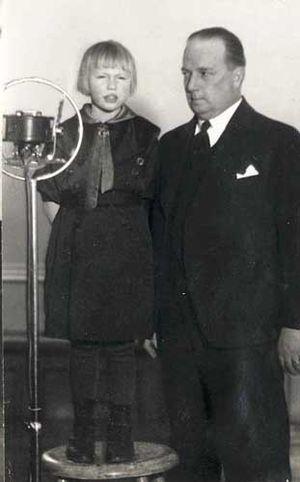
"Eino Markus Rautio est un journaliste de radio finlandais né le 17 mai 1891 à Helsinki et mort le 14 février 1973. De 1927 à 1956, il animait à la Radio nationale de Finlande une émission pour les enfants Markus-sedän lastentunti : ""L'heure des enfants avec l'Oncle Markus"". C'est lors de son émission qu'il a affirmé que le Père Noël habitait en Laponie finlandaise sur la Montagne de l'Oreille : en effet, c'est là qu'il peut tout entendre pour savoir qui a été sage et qui ne l'a pas été.